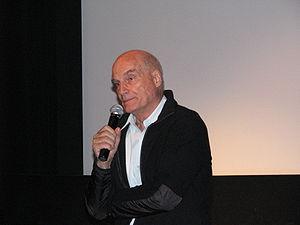
Maurice Schérer, dit Éric Rohmer [eʁik ʁomɛʁ], est un réalisateur français, né à Tulle en Corrèze le 21 mars 1920 et mort le 11 janvier 2010 dans le 13ᵉ arrondissement de Paris. Il a réalisé au total vingt-trois longs métrages qui constituent une œuvre atypique et personnelle, en grande partie organisée en trois cycles : les Contes moraux, les Comédies et proverbes et les Contes des quatre saisons. Considéré avec Jean-Luc Godard, François Truffaut, Claude Chabrol et Jacques Rivette comme l'une des figures majeures de la Nouvelle Vague, il a obtenu en 2001 à la Mostra de Venise un Lion d'or pour l'ensemble de sa carrière.
Barbet Schroeder [baʁbɛt ʃʁødœʁ] est un réalisateur et producteur de cinéma suisse, né le 26 août 1941 à Téhéran. Il a aussi été acteur, il fera ses premiers pas dans le moyen métrage français La Boulangère de Monceau d'Éric Rohmer, sorti en France en 1963. C'est le premier volet du cycle des Six contes moraux. Plusieurs autres films suivront avec Barbet en tant qu'acteur.